Say My Name (Breaking Bad)

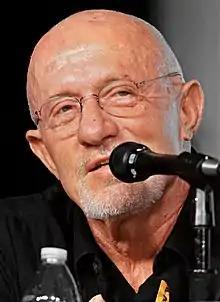
Banks made his final appearance as a series regular in "Say My Name"

The episode was written and directed by Thomas Schnauz and aired on AMC on August 26, 2012.